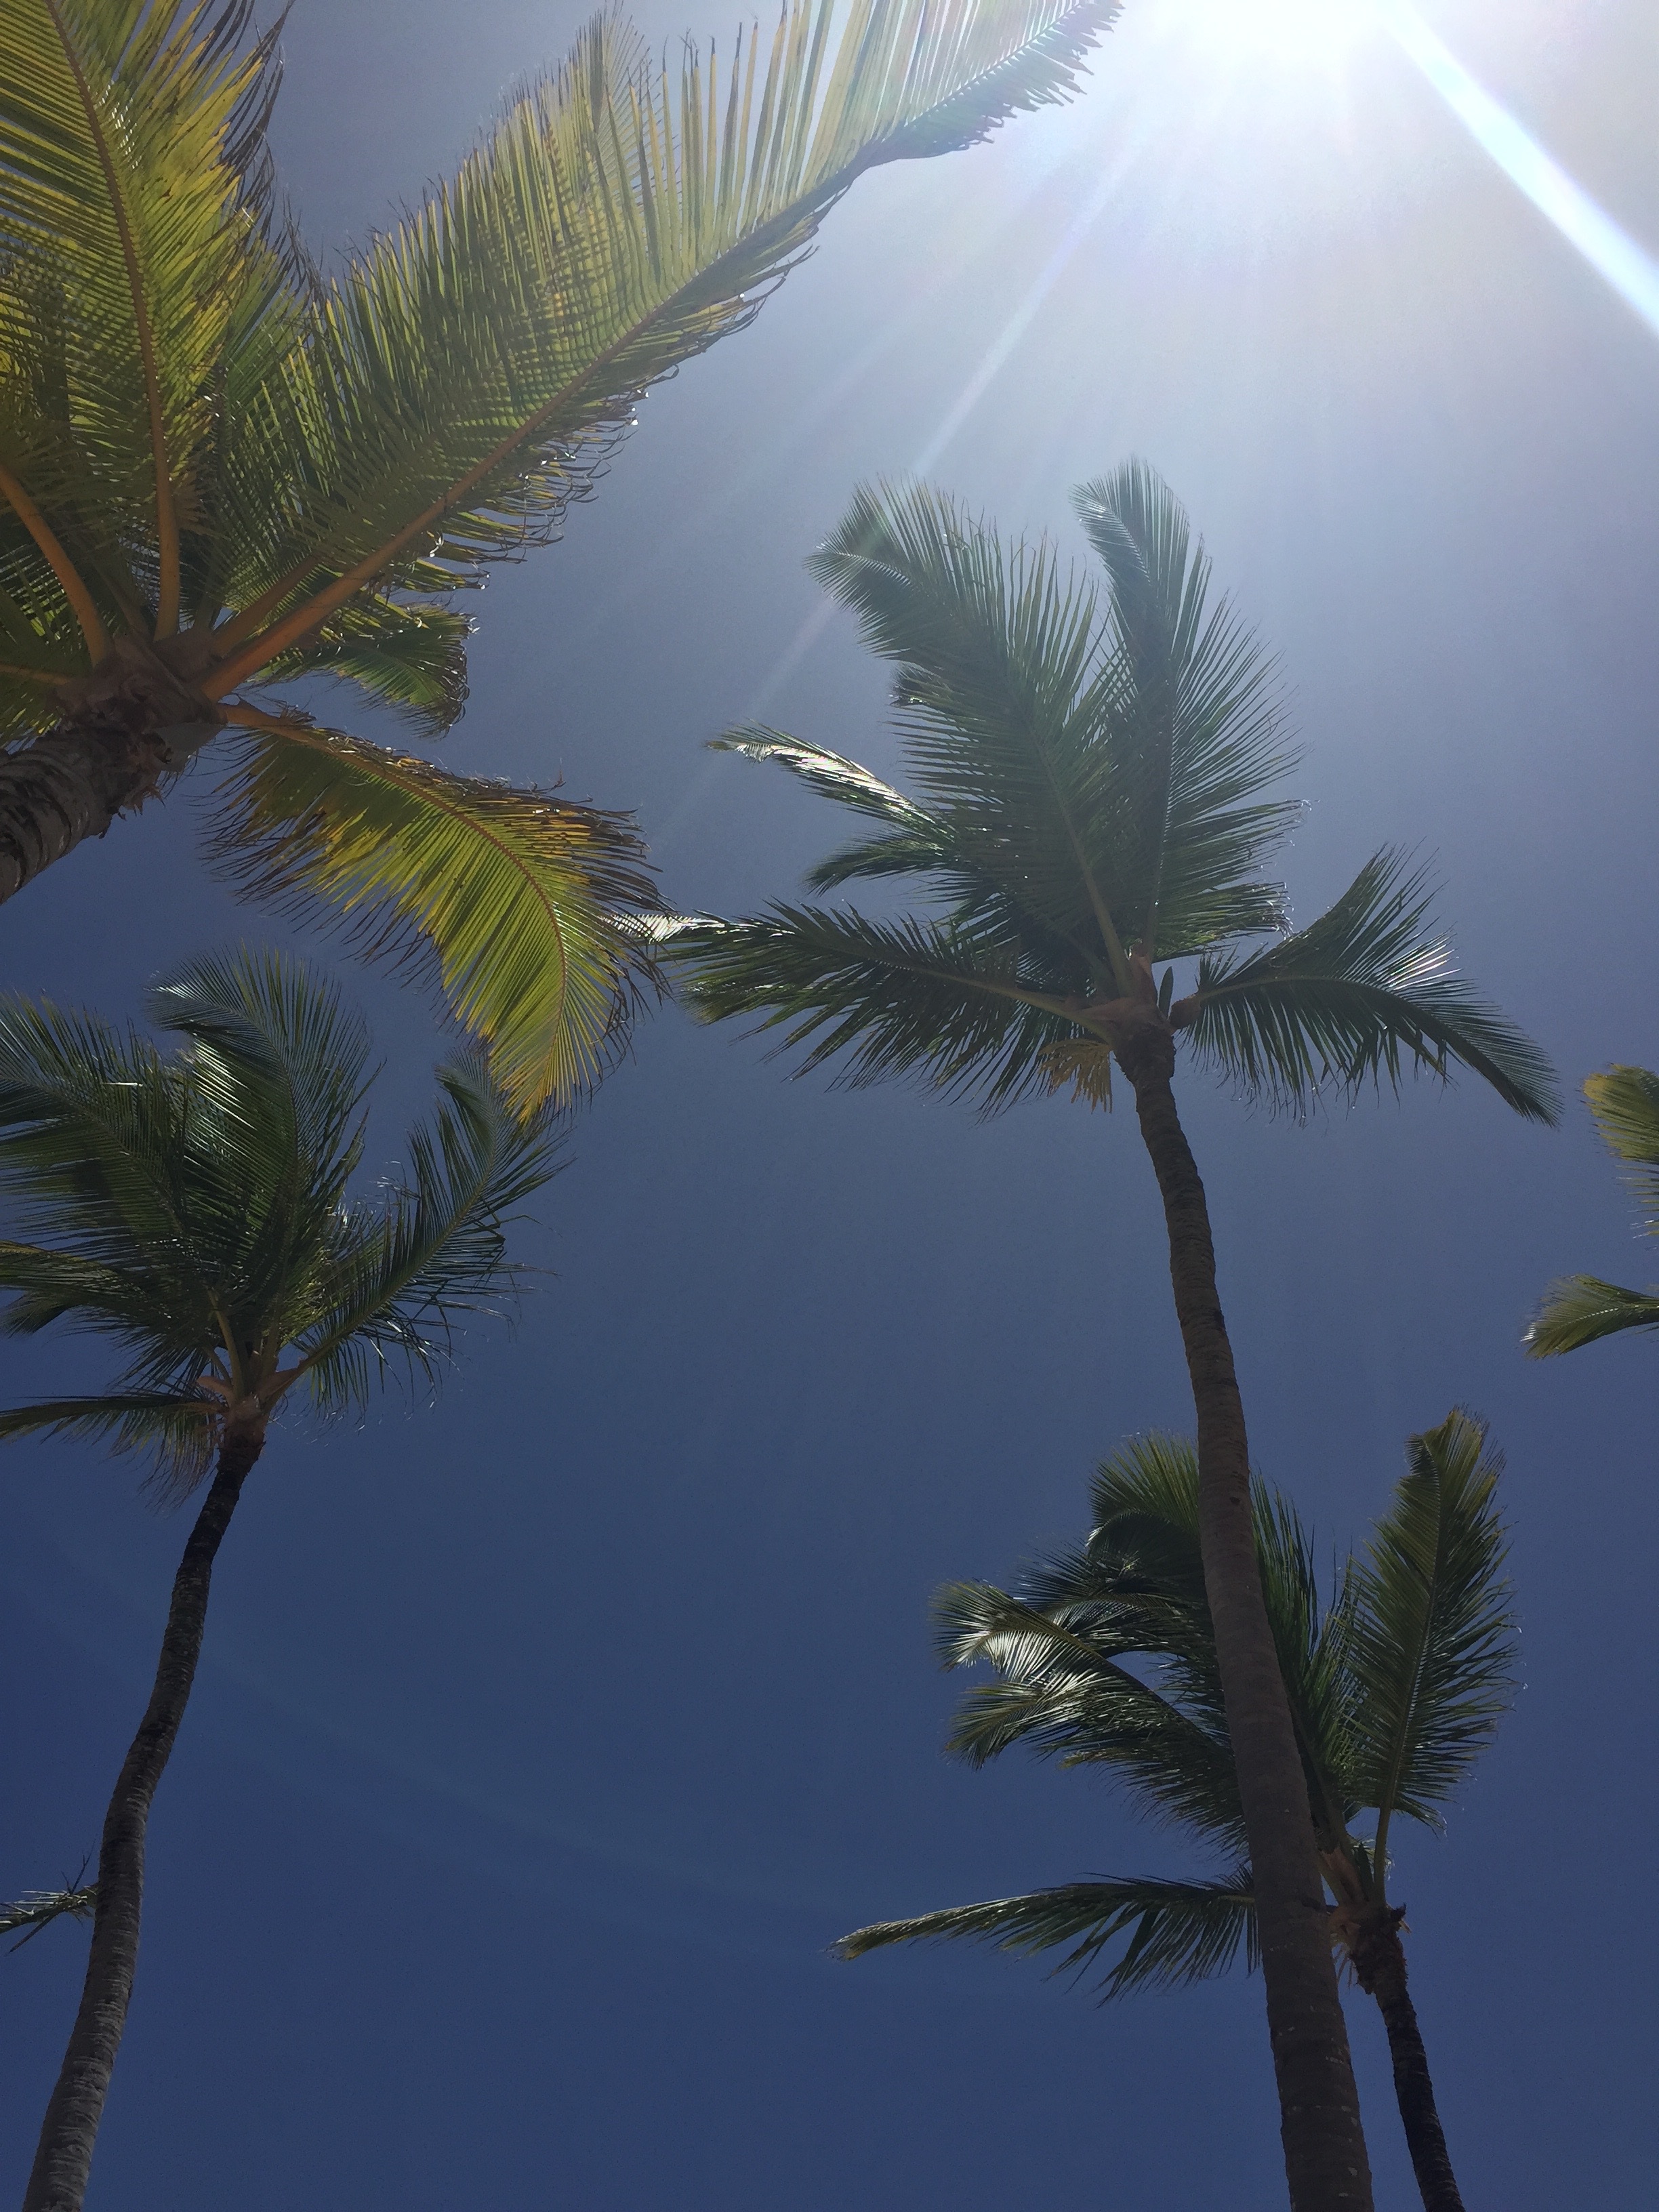
tree, branch, plant, sky, sunlight, morning, leaf, flower, wind, green, reflection, botany, flora, tropics, atmospheric phenomenon, plant stem, woody plant, land plant, arecales, palm family